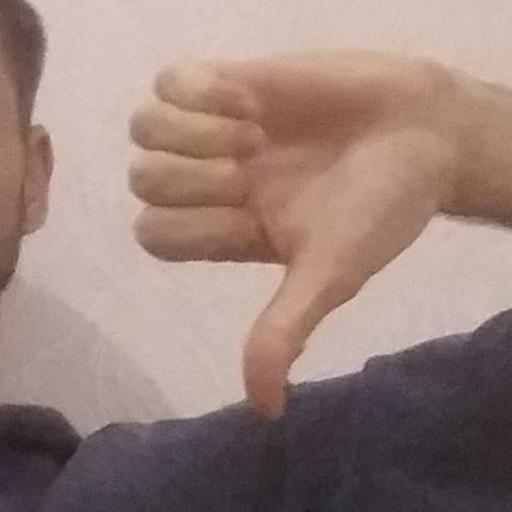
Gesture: dislike